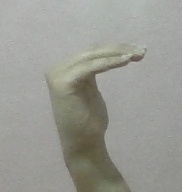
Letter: haa